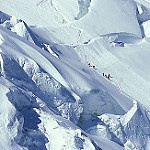
Scene: Outdoor